Reconvergence

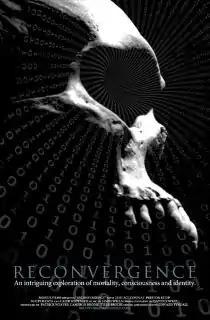
theatrical poster

Reconvergence is a 2012 documentary film directed by Edward Tyndall featuring the lives and views of four characters: naturalist Eustace Conway, scientist Preston Estep, historian Waite Rawls, and poet Caleb Whitaker. The film features a wide exploration of their views on history, memory, consciousness, and the changes wrought by technologies. The film screened at various American film festivals and was distributed by Mobius Films.